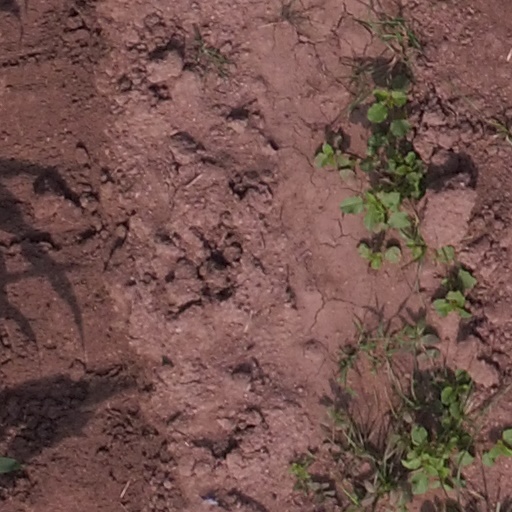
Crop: maize; corn